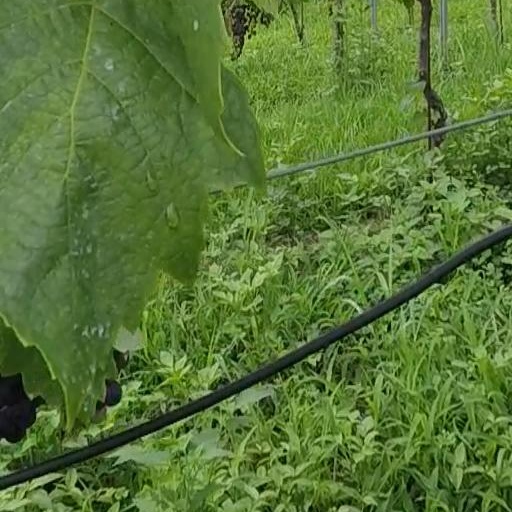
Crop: grape